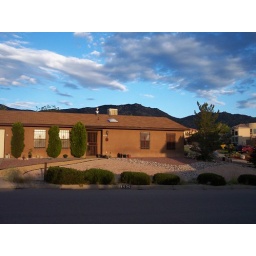
That's the house we lived in when we first moved to Albuquerque. Check that sky out!